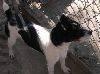
dog